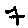
Label: 7